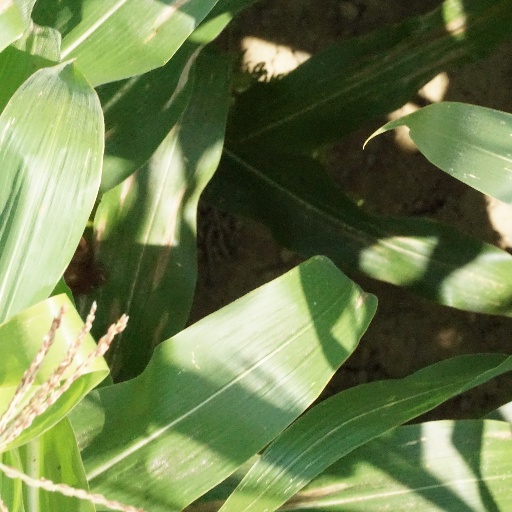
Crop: maize; corn